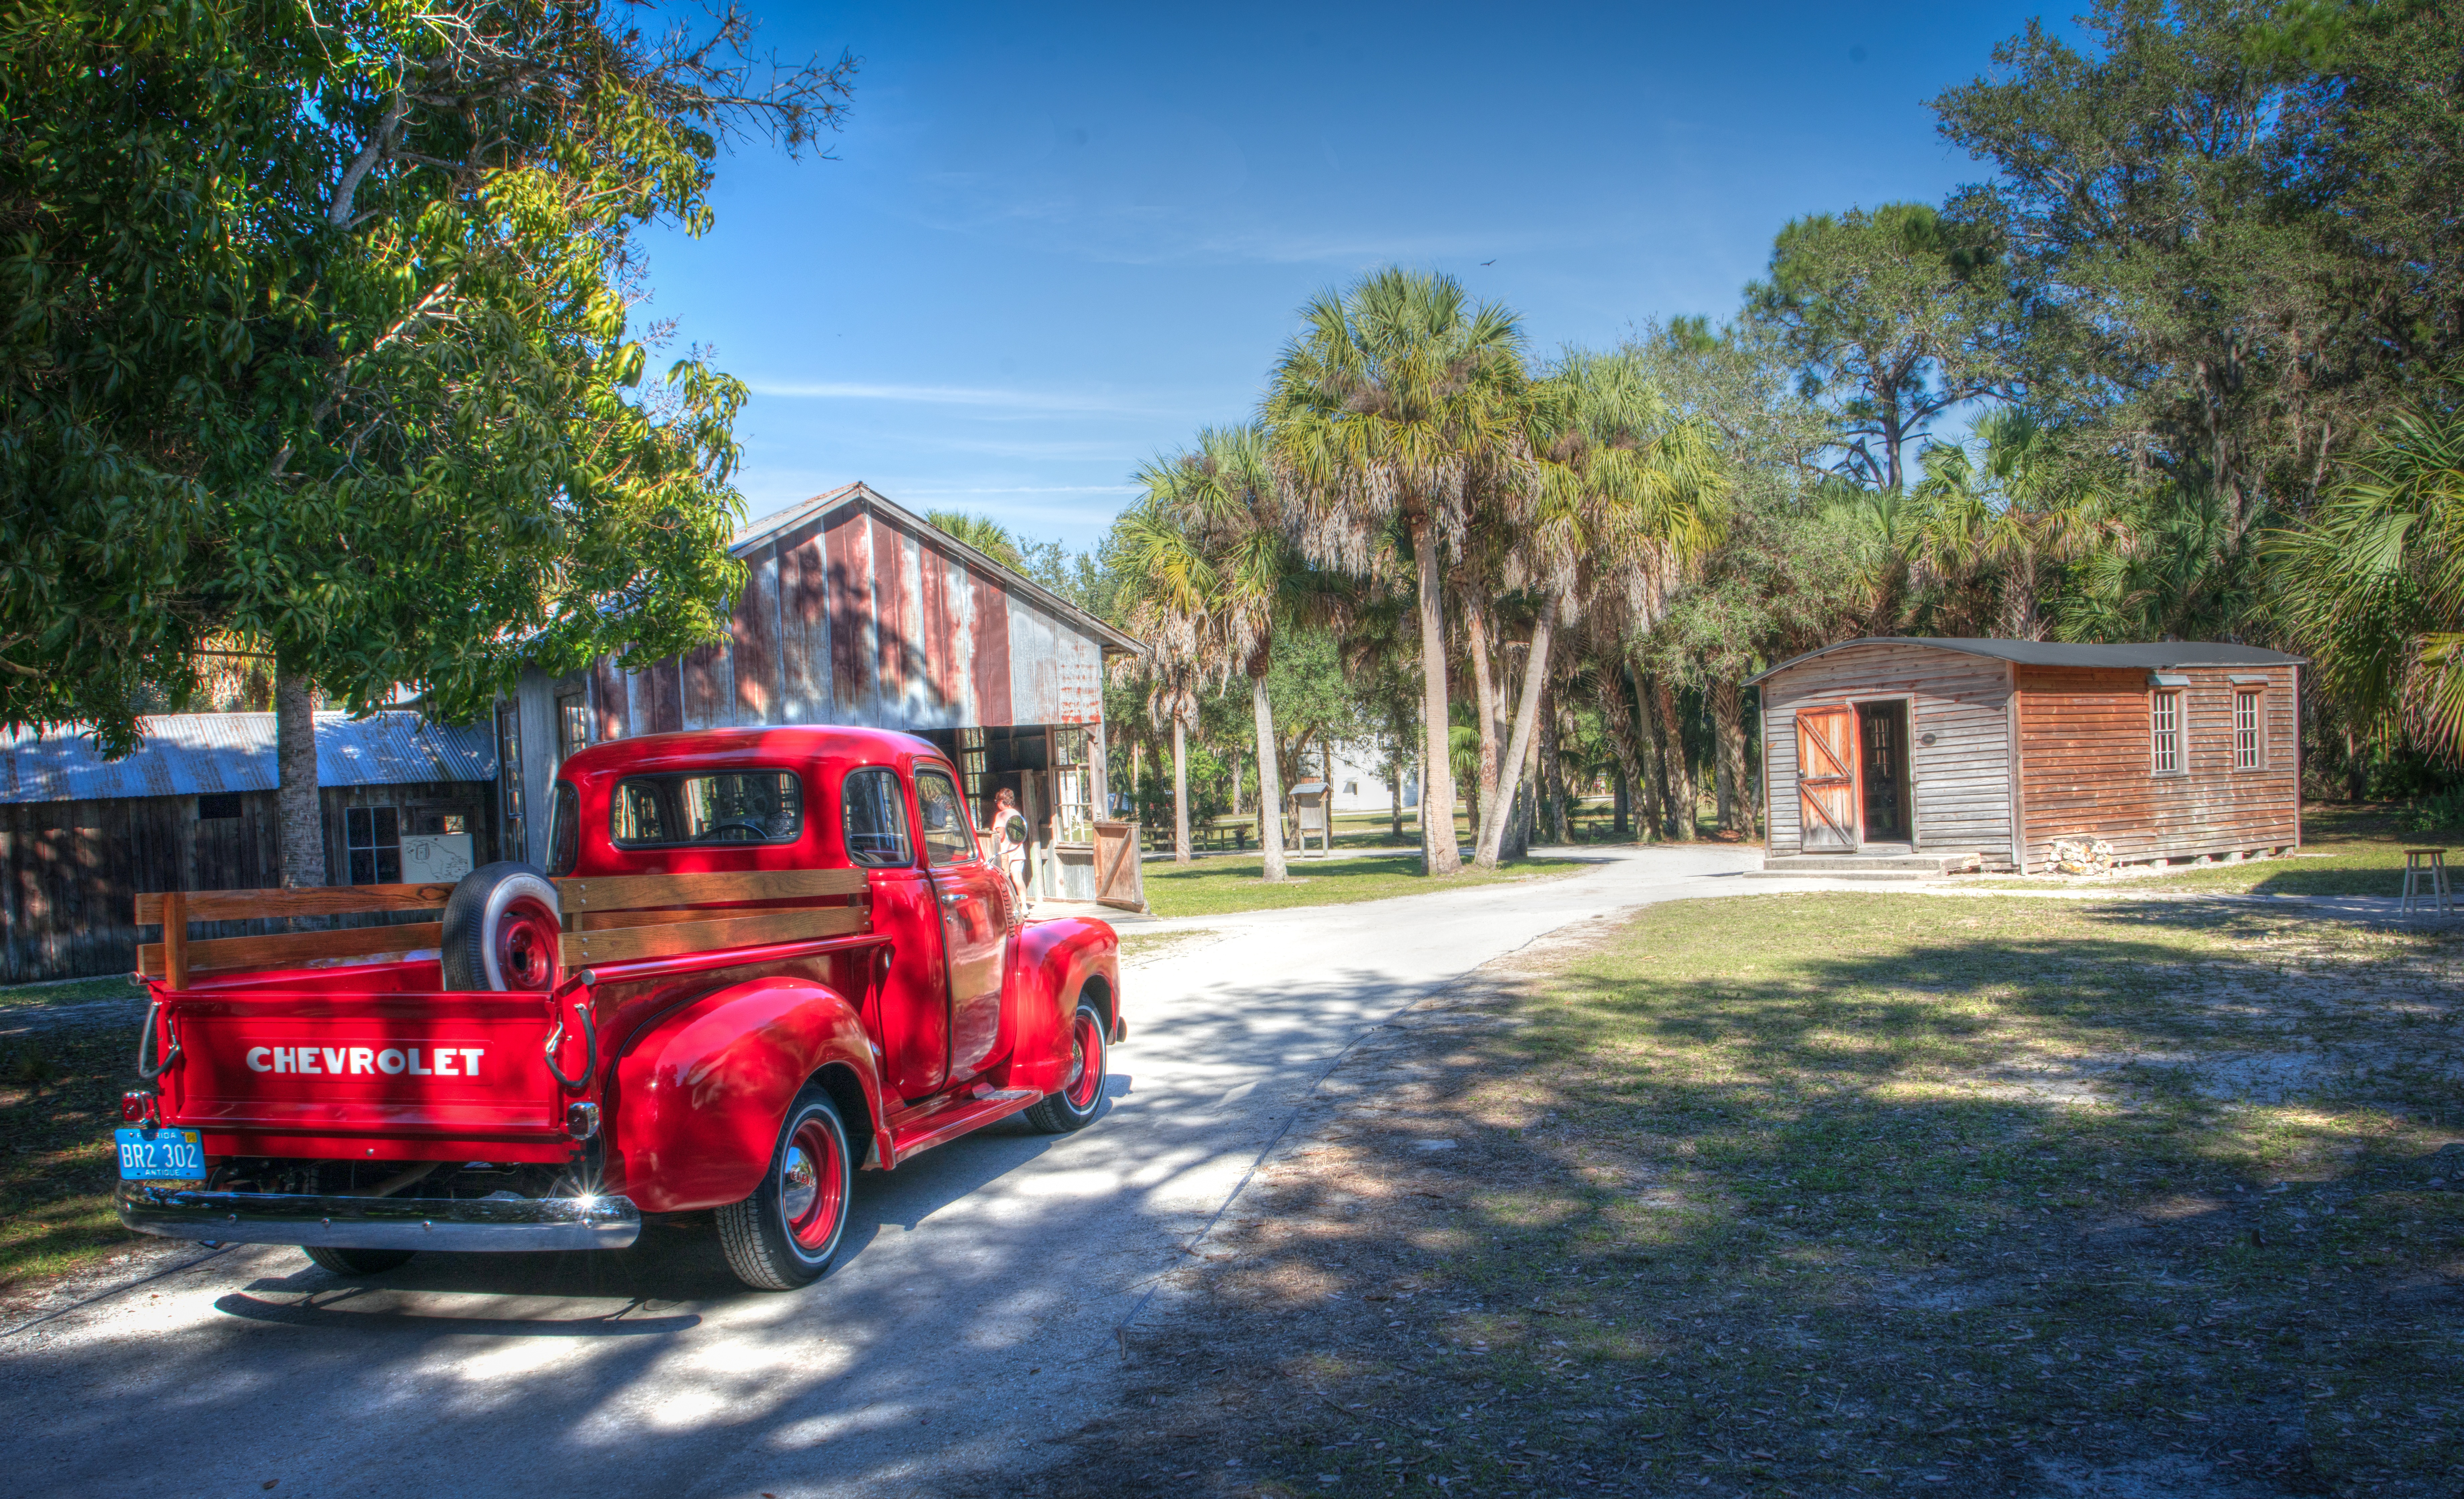
grass, home, porch, transport, truck, vehicle, abandoned, empty, historic, windows, wooden, estate, tropics, florida, cult, yellow house, 1900's, koreshan state park, red 1947 chevy